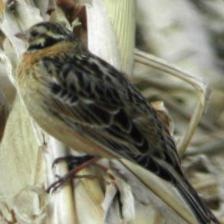
Species: SMITHS LONGSPUR
Scientific name: CALCARIUS PICTUS